Rudras

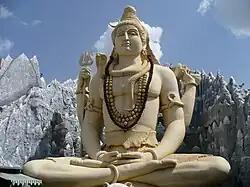
Rudra, identified with the Puranic Shiva (pictured) is associated with the Rudras.

The "Vishnu Purana" narrates that Rudra – here identified as Shiva . The furious Rudra was in Ardhanari form, half his body was male and other half female. He divided himself into two: the male and female. The male form then split itself into eleven, forming the eleven Rudras. Some of them were white and gentle; while others were dark and fierce. They are called: